Friedrich Kuhlbars

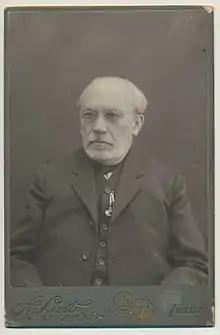
Kuhlbars in 1912

Friedrich Kuhlbars (pseudonym Villi Andi; 17 August 1843 Uniküla, Sangaste Parish (now Valga Parish), Kreis Dorpat – 28 January 1924 Viljandi) was an Estonian poet.